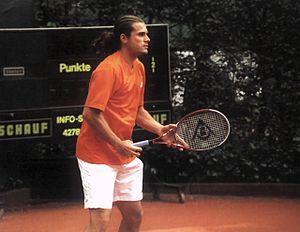
Le joueur de tennis allemand Tommy Haas à l'entraînement public pour la World Team Cup à Düsseldorf, Allemagne, 2005.